Dangerous Woman

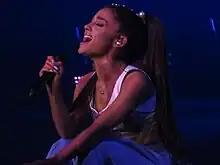
Grande performing "Thinking Bout You" during the Dangerous Woman Tour.

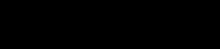
Logo used in the album cover and promotional campaign.

Grande announced the final title of the album on February 22, 2016, via her Snapchat. Two days later, Grande launched a website to promote her album (now merged with her original website), which features a "Tea" section in which the singer shares new information regarding the album, as well as a "Shop" section, in which album-related merchandise is sold. The official album cover was released on March 10 via Grande's social media accounts and on her official website. The next day, the album was made available for pre-order through the iTunes Store. On March 12, 2016, Grande was both the host and musical guest on NBC's "Saturday Night Live", where she performed "Dangerous Woman" and "Be Alright". In April, Grande debuted "Leave Me Lonely" live at the grand opening of the Las Vegas T-Mobile Arena, and performed "Dangerous Woman" at the MTV Movie Awards.